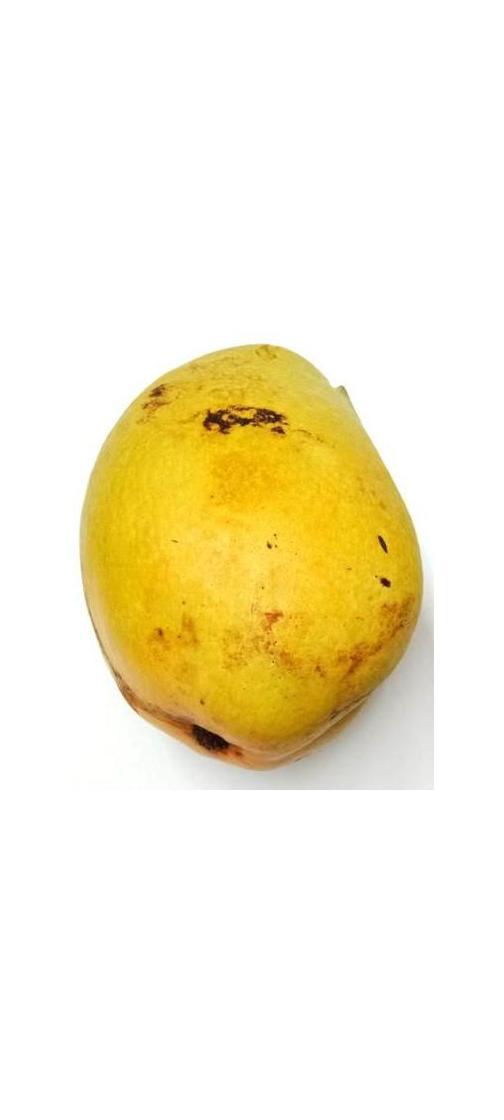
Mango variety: Bari-11